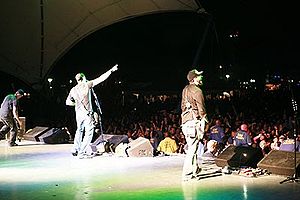
Breaking Benjamin
Breaking Benjamin Live i 2007
Breaking Benjamin er et amerikansk alternativt rock-band fra Wilkes-Barre, Pennsylvania, USA. Deres musik er for det meste klassificeret som alternativ rock. Deres første album Saturate udkom i 2002.